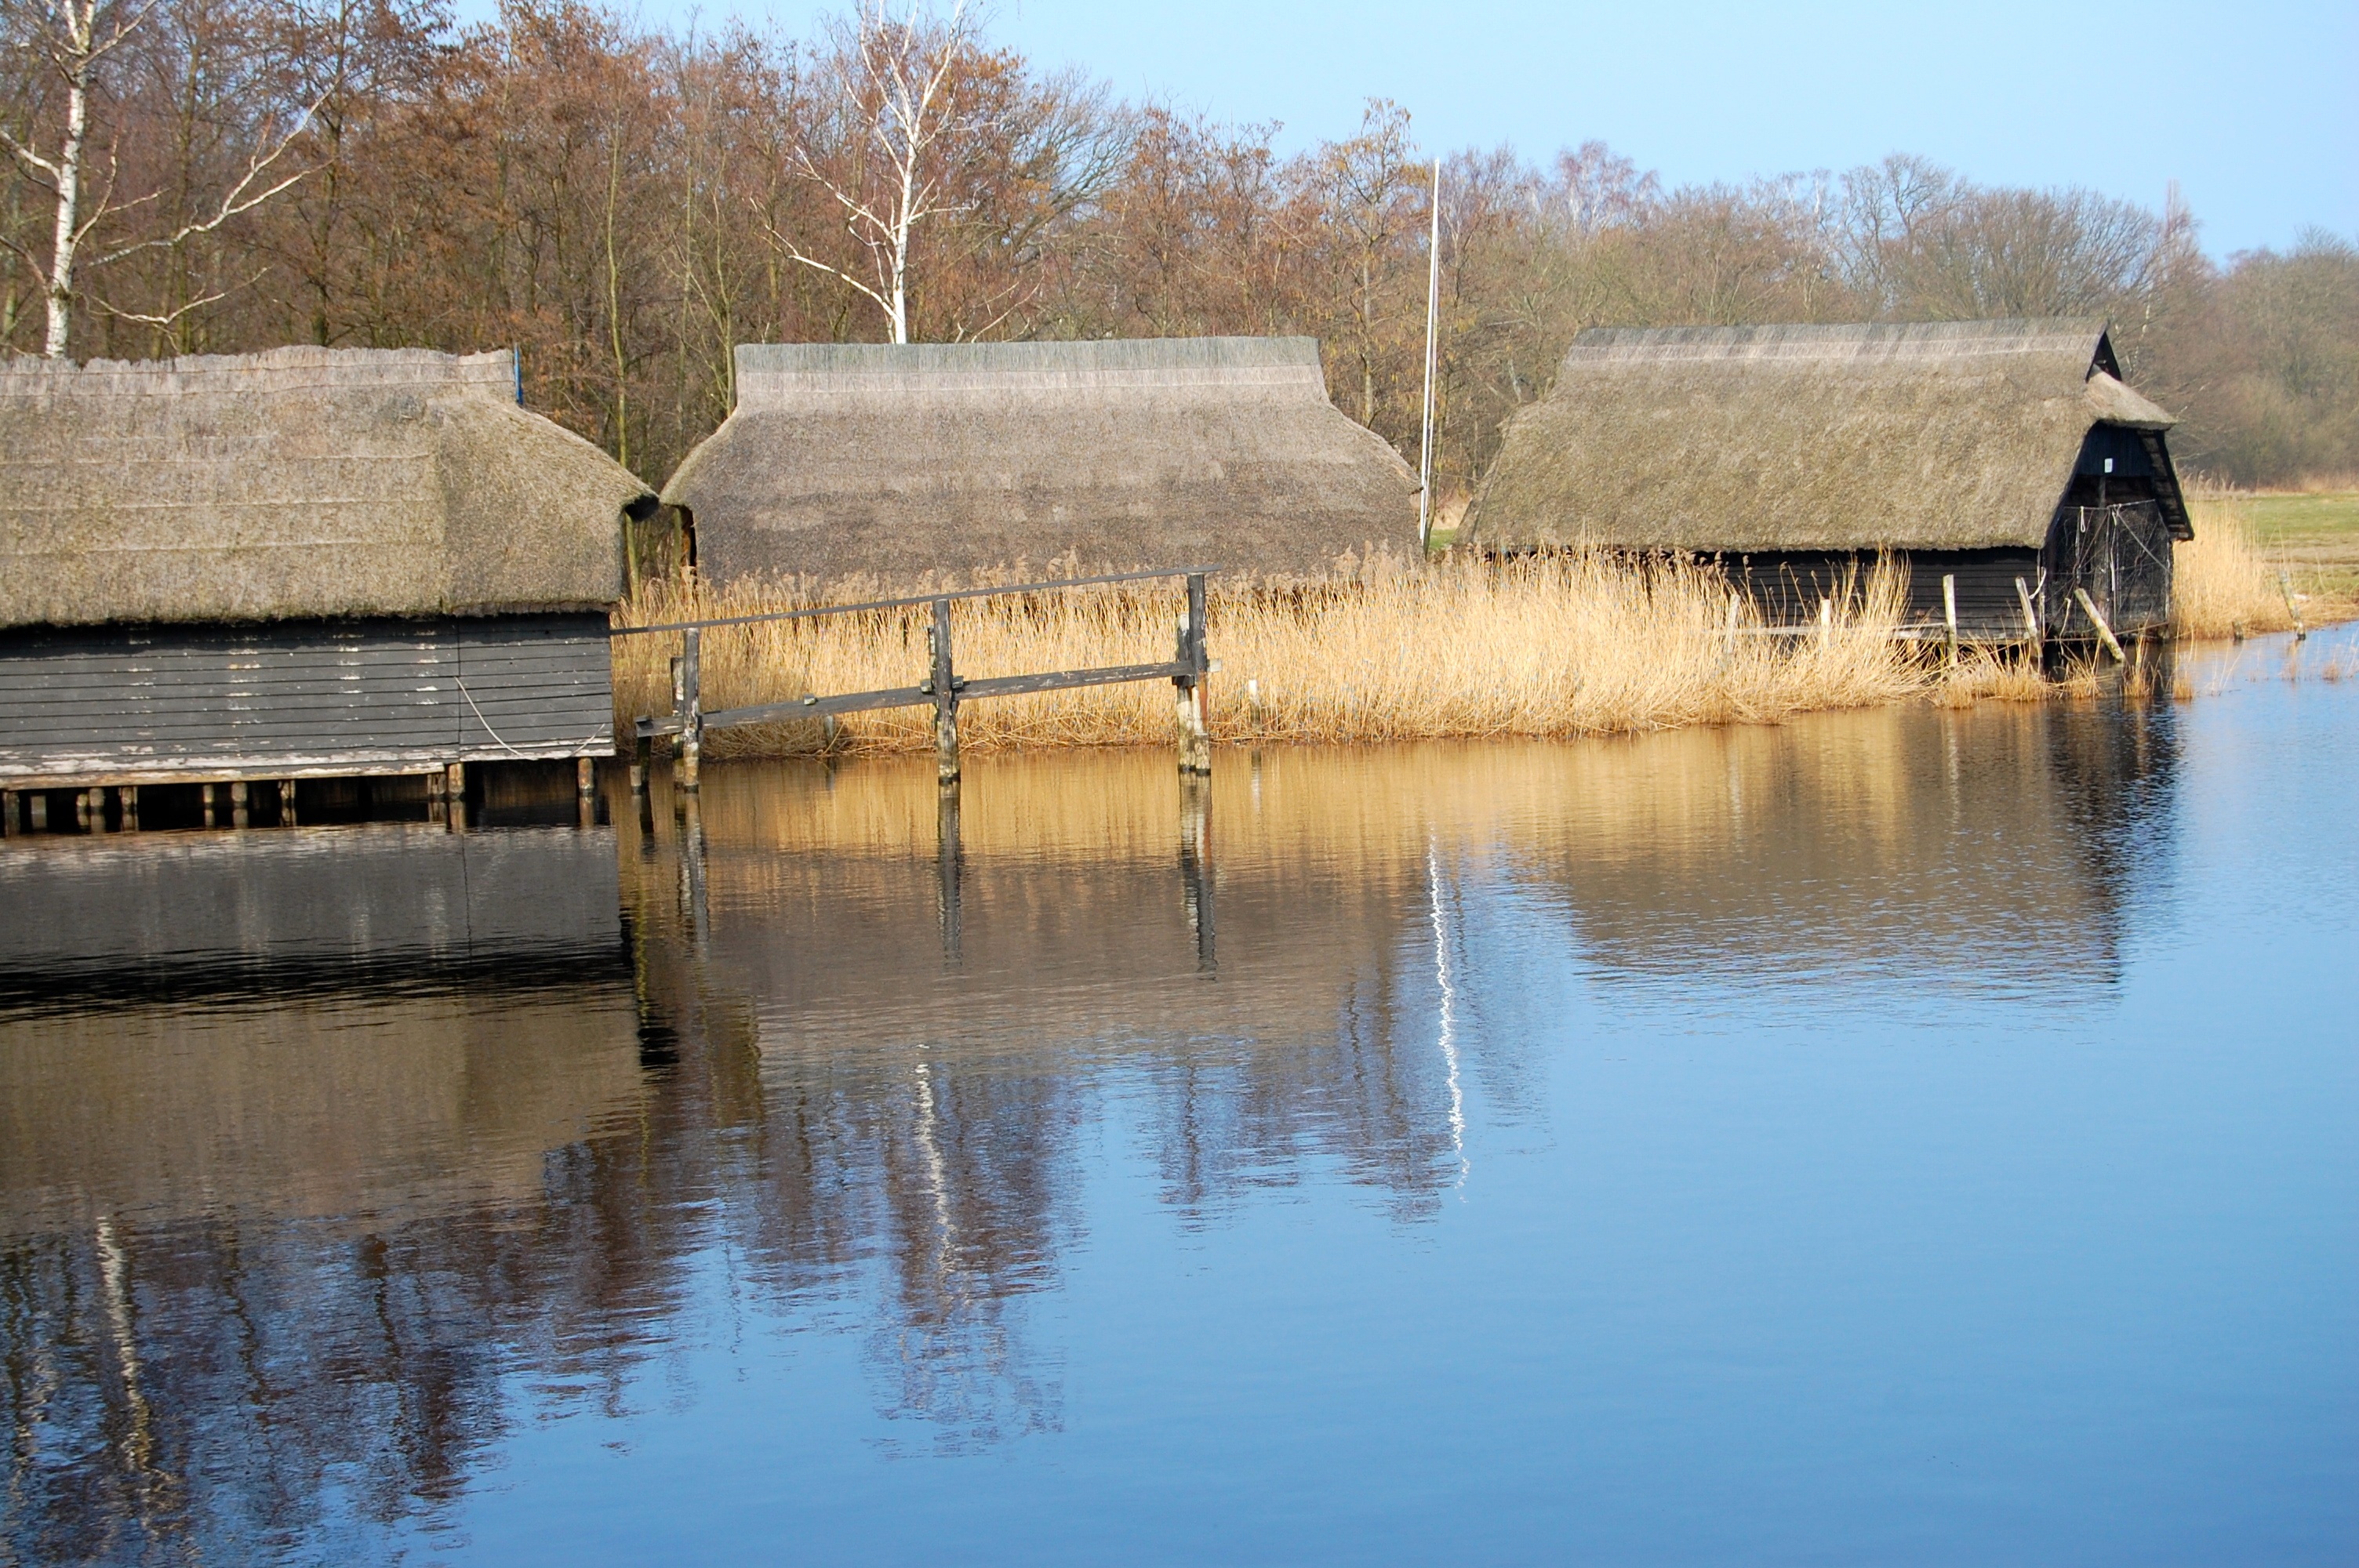
landscape, water, nature, lake, river, canal, pond, reflection, reservoir, waterway, prerow, old power